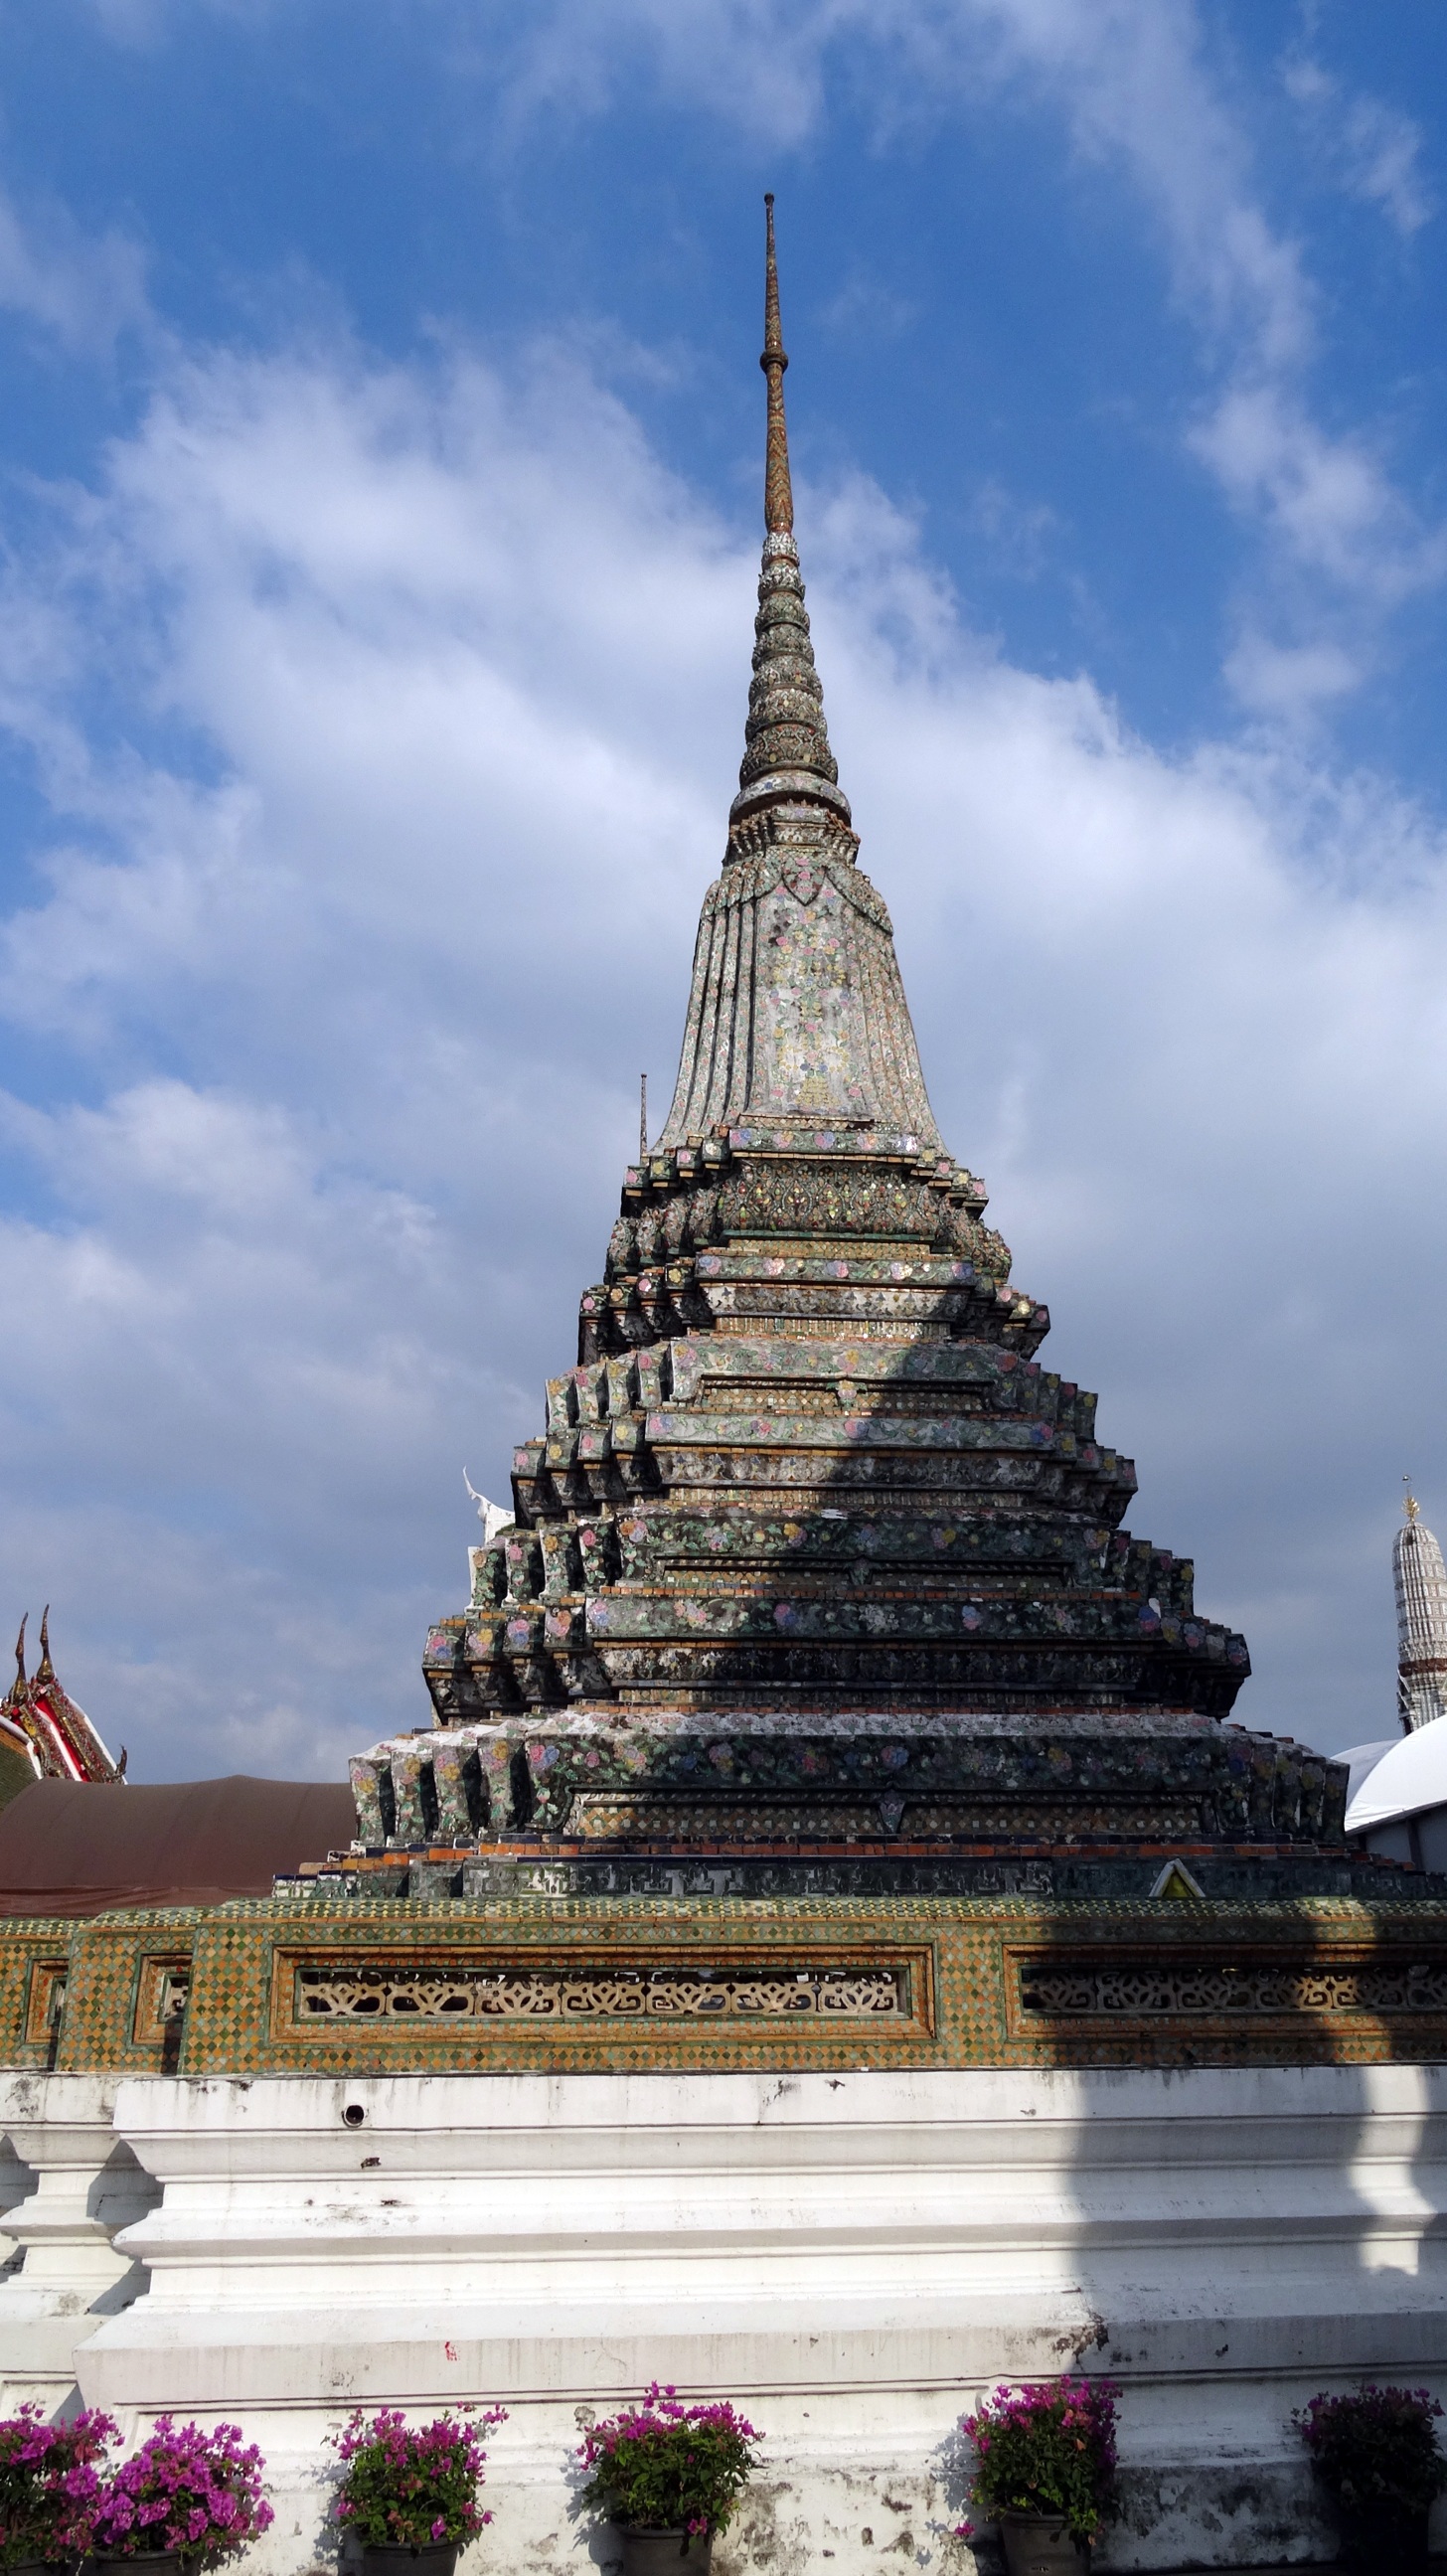
architecture, building, palace, monument, tower, buddhism, landmark, place of worship, thailand, structures, temple, towers, faith, bangkok, kings, pagoda, wat, temple complex, hindu temple, historic site, places of worship, lumphini park